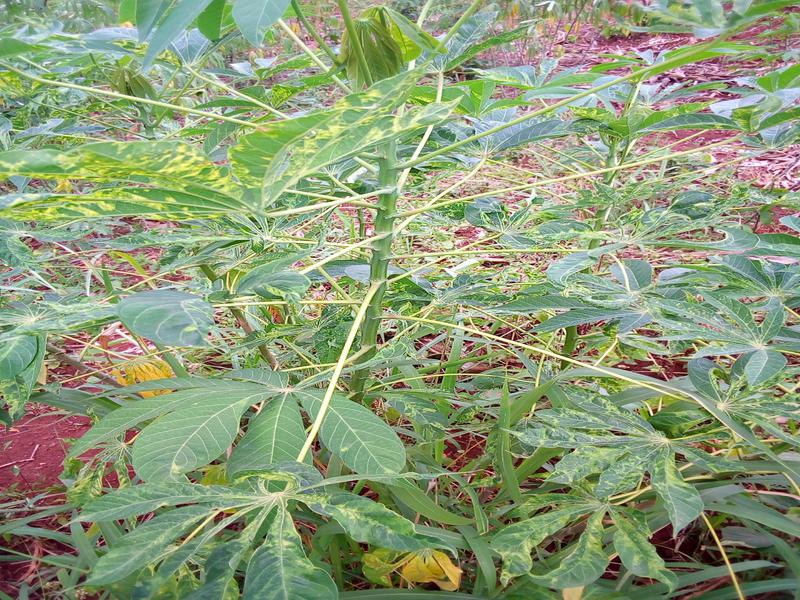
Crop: cassava
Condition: mosaic_disease